Flora of Uruguay

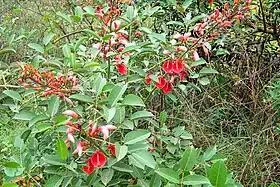
Ceibo ("Erythrina crista-galli")

The native forests are composed of more than 500 native species, including palms. The most abundant are "sauce criollo" ("Salix humboldtiana"), "sarandí colorado" ("Cephalanthus glabratus"), "sarandí blanco" ("Phyllanthus sellowianus") and "mataojos" ("Pouteria salicifolia").